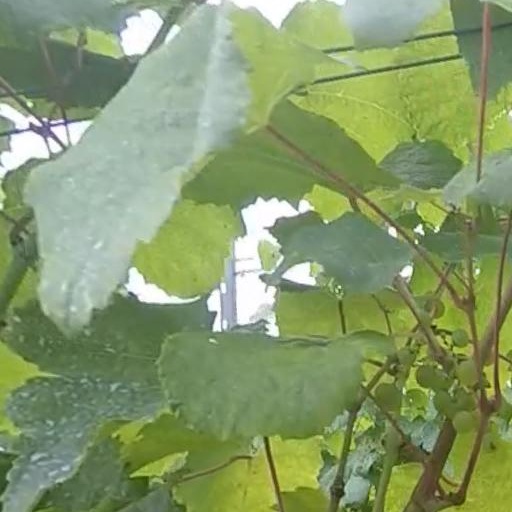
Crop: grape